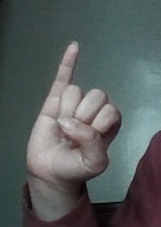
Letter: meem